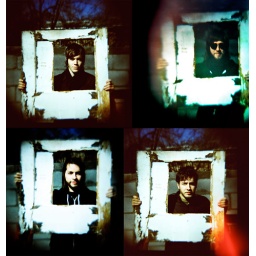
the boys in Death on Two Wheels through the plastic lens of a Diana.